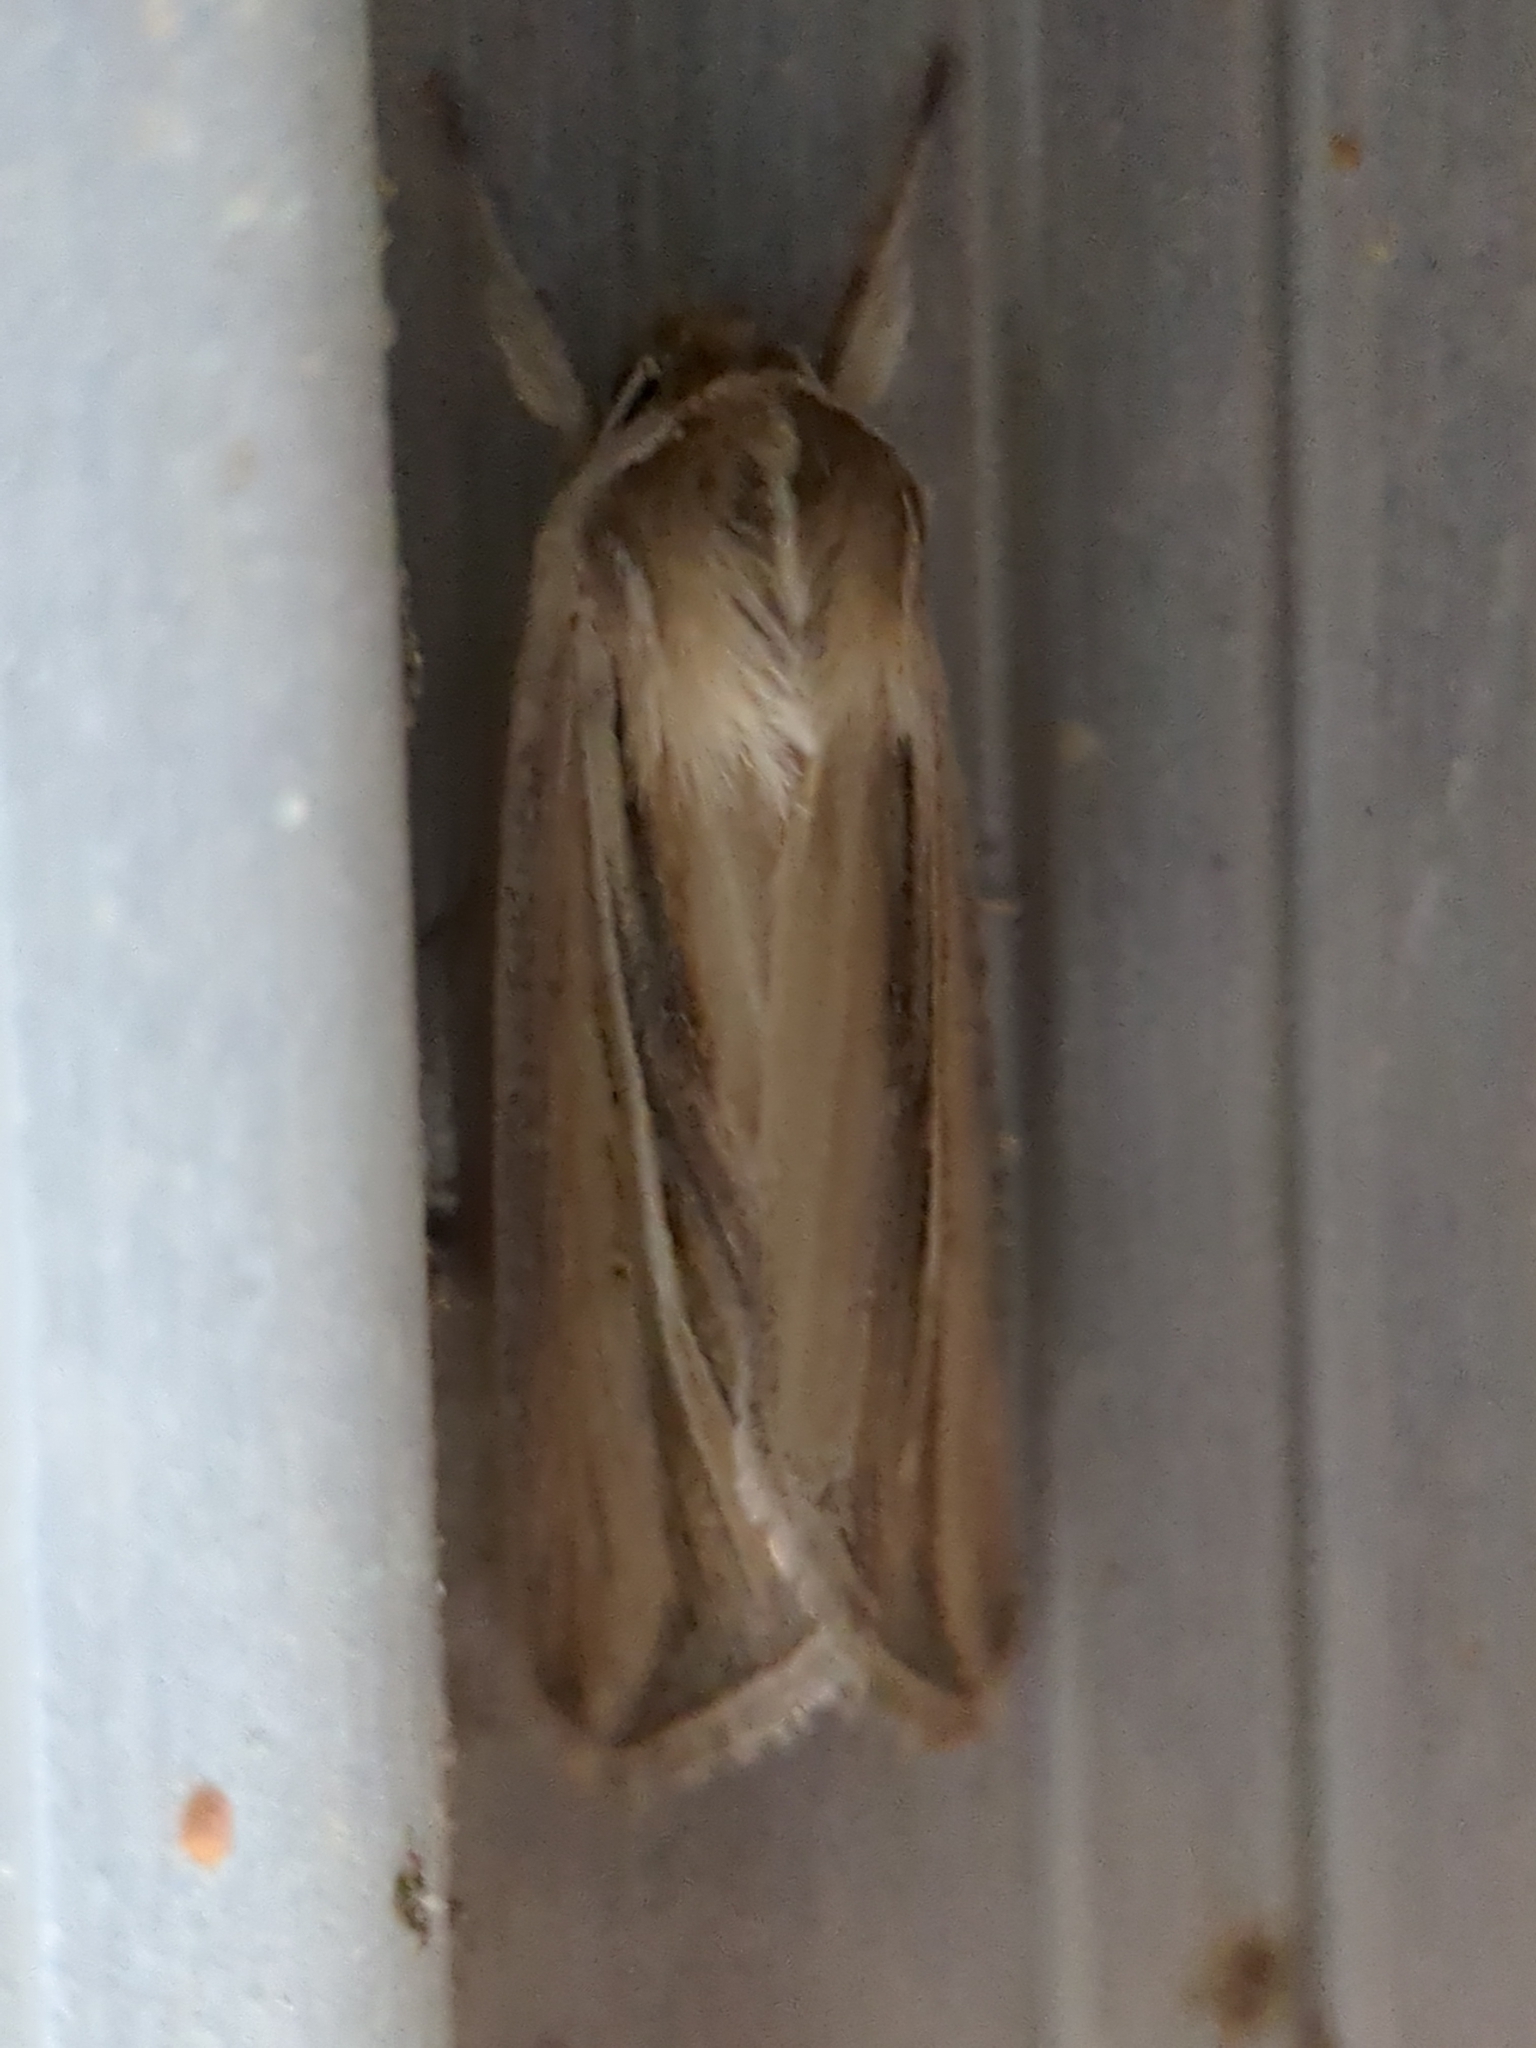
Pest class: wheathead_armyworm_Dargida_diffusa